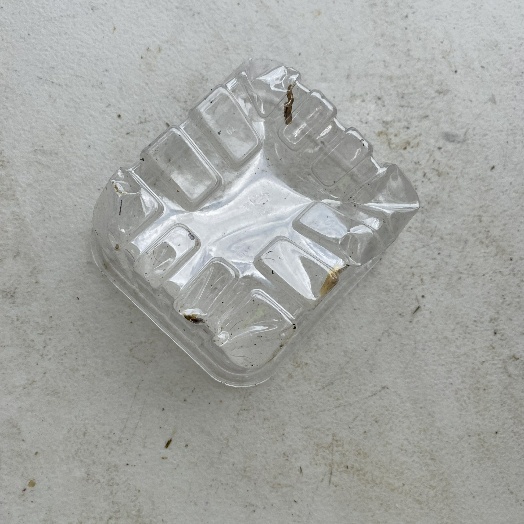
Label: Plastic